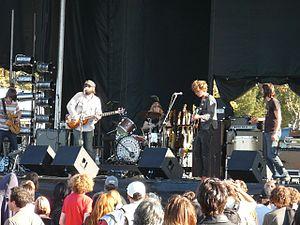
The Black Angels est un groupe de rock psychédélique américain, originaire d'Austin, au Texas. Il est formé en 2004.